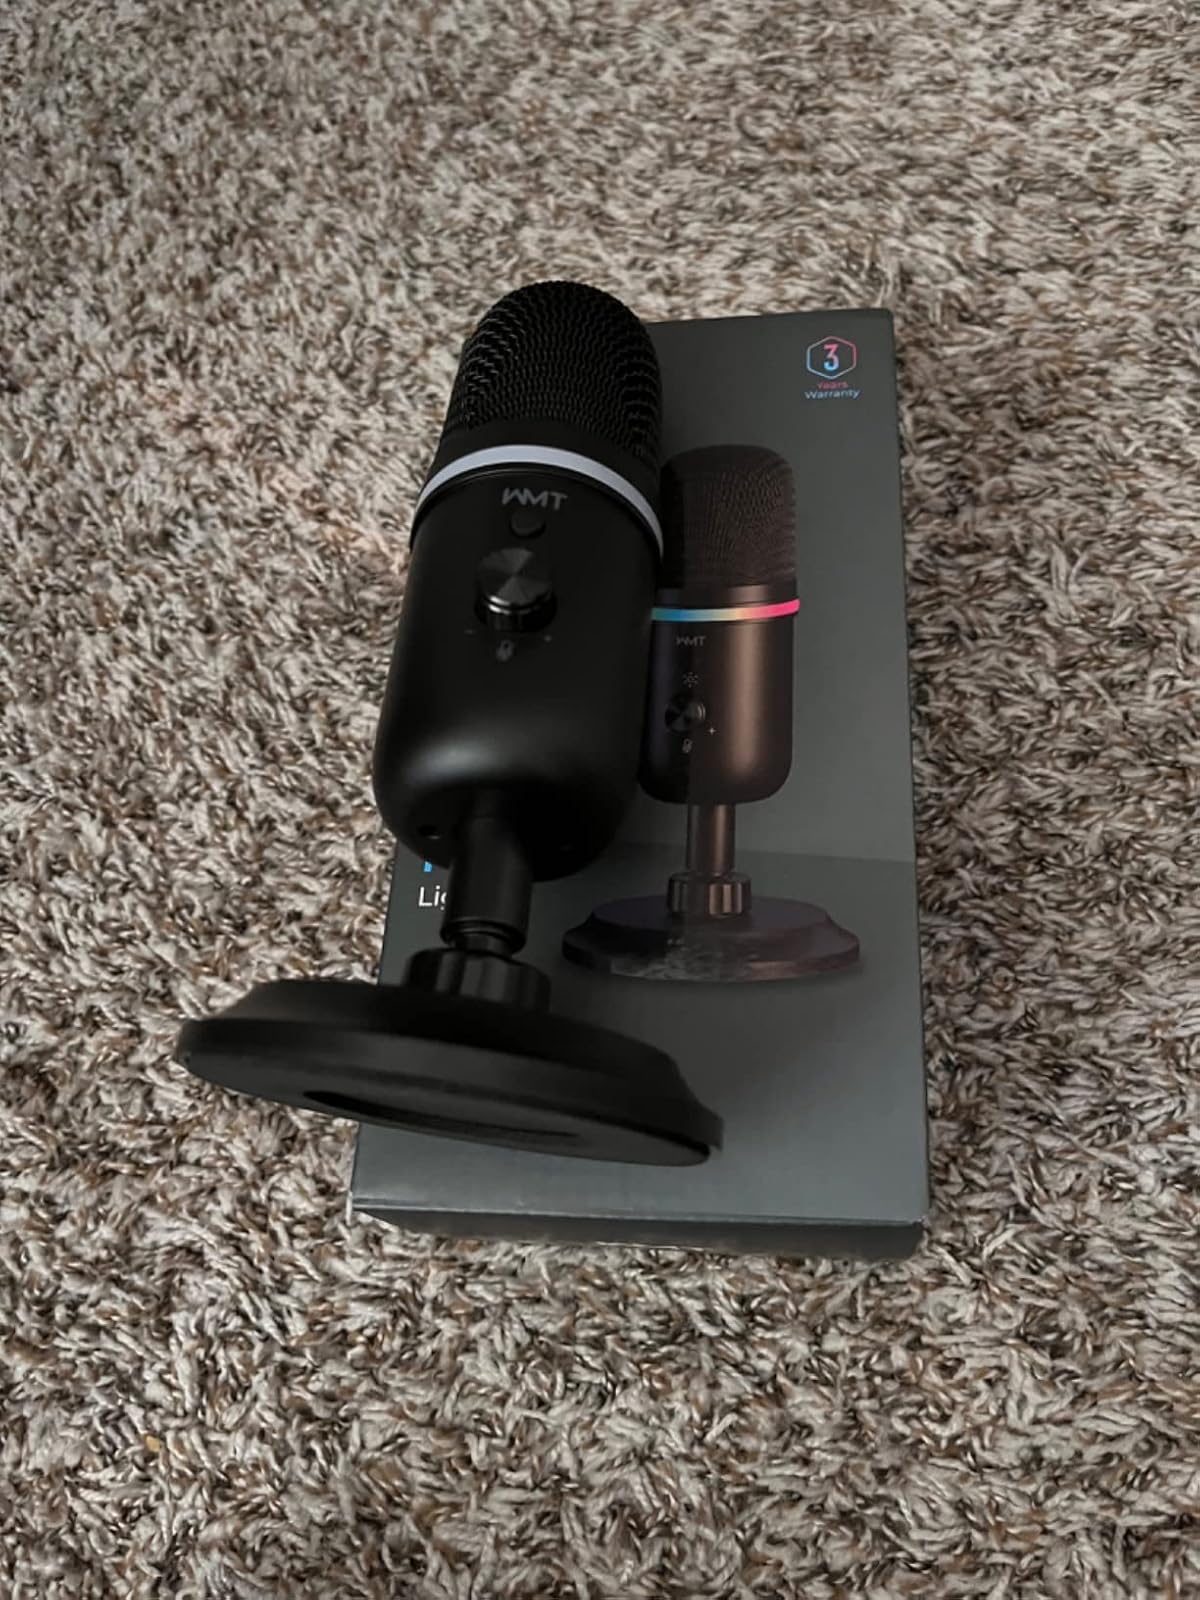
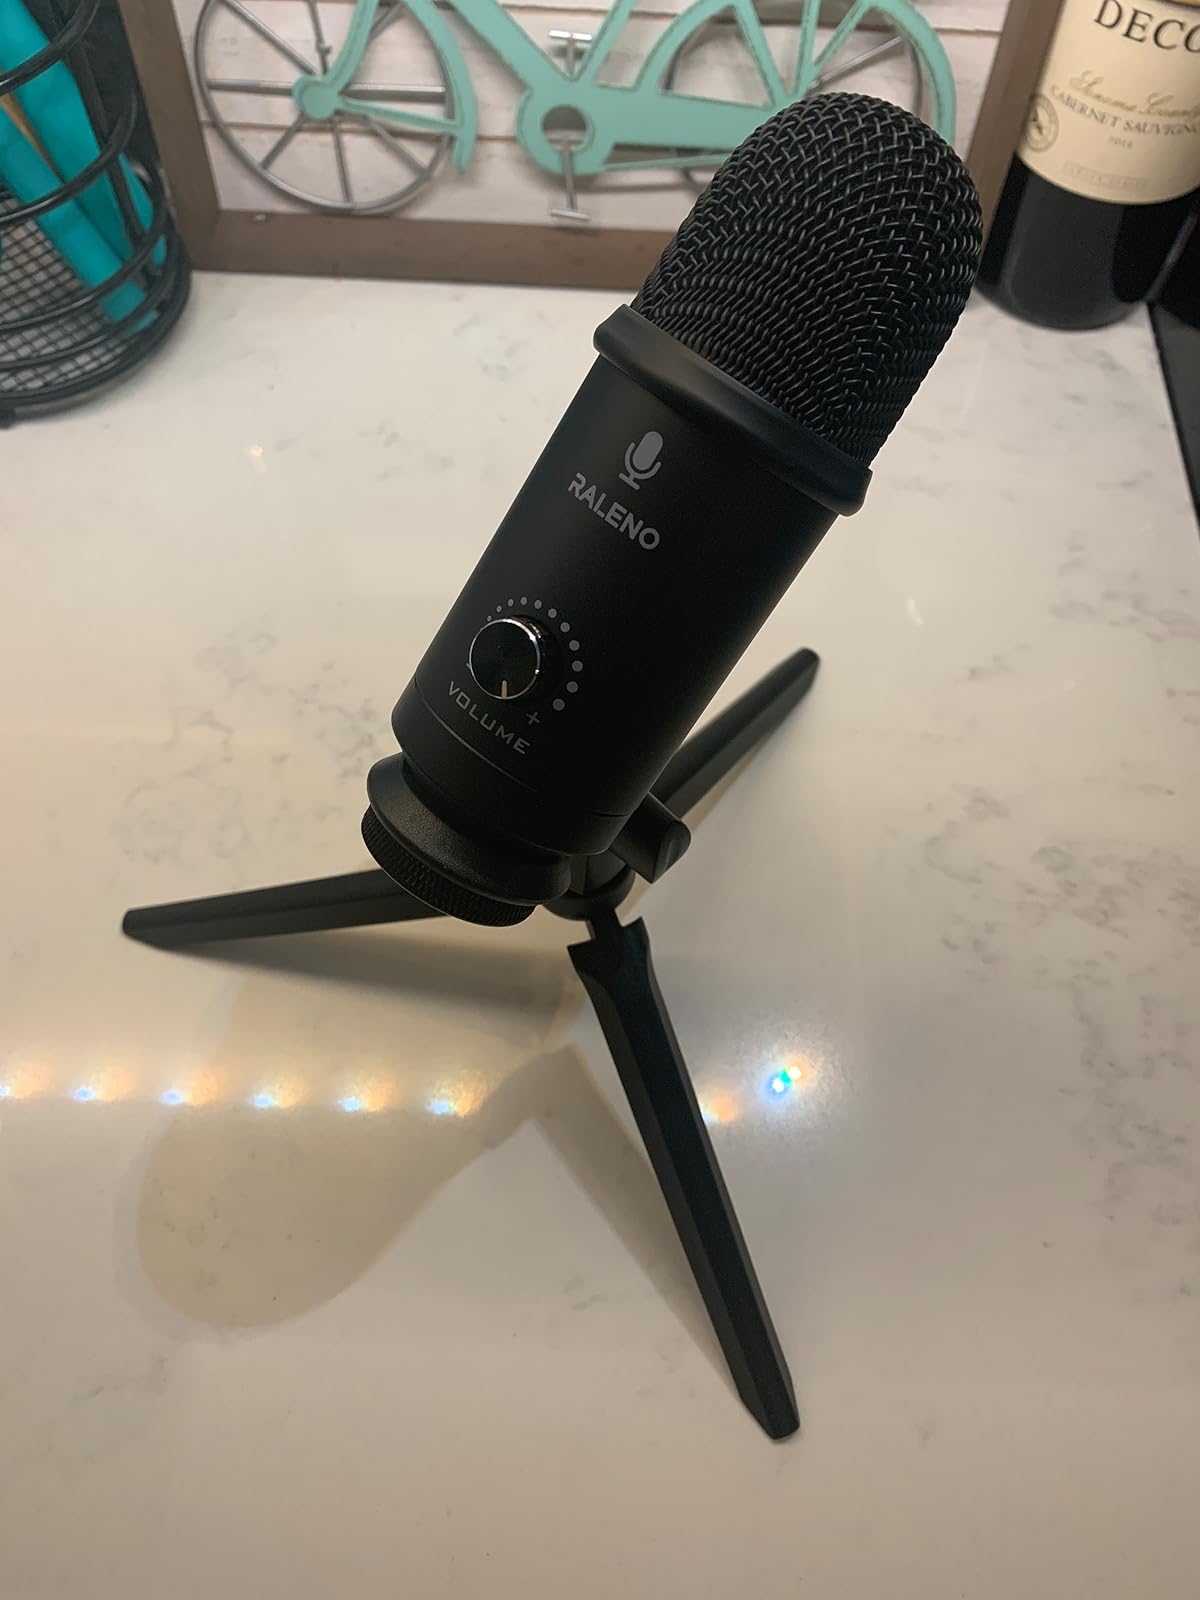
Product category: microphone
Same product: no